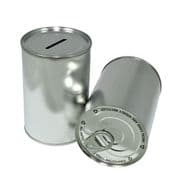
Label: metal